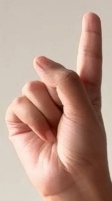
ASL sign: 1